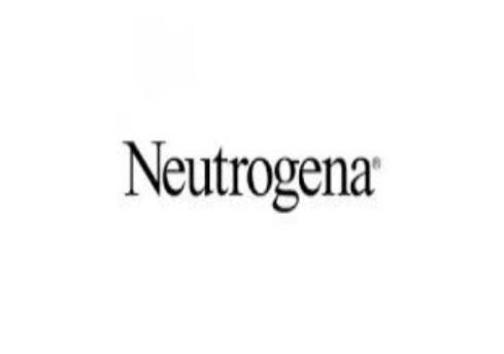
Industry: Necessities